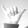
ASL letter: Y